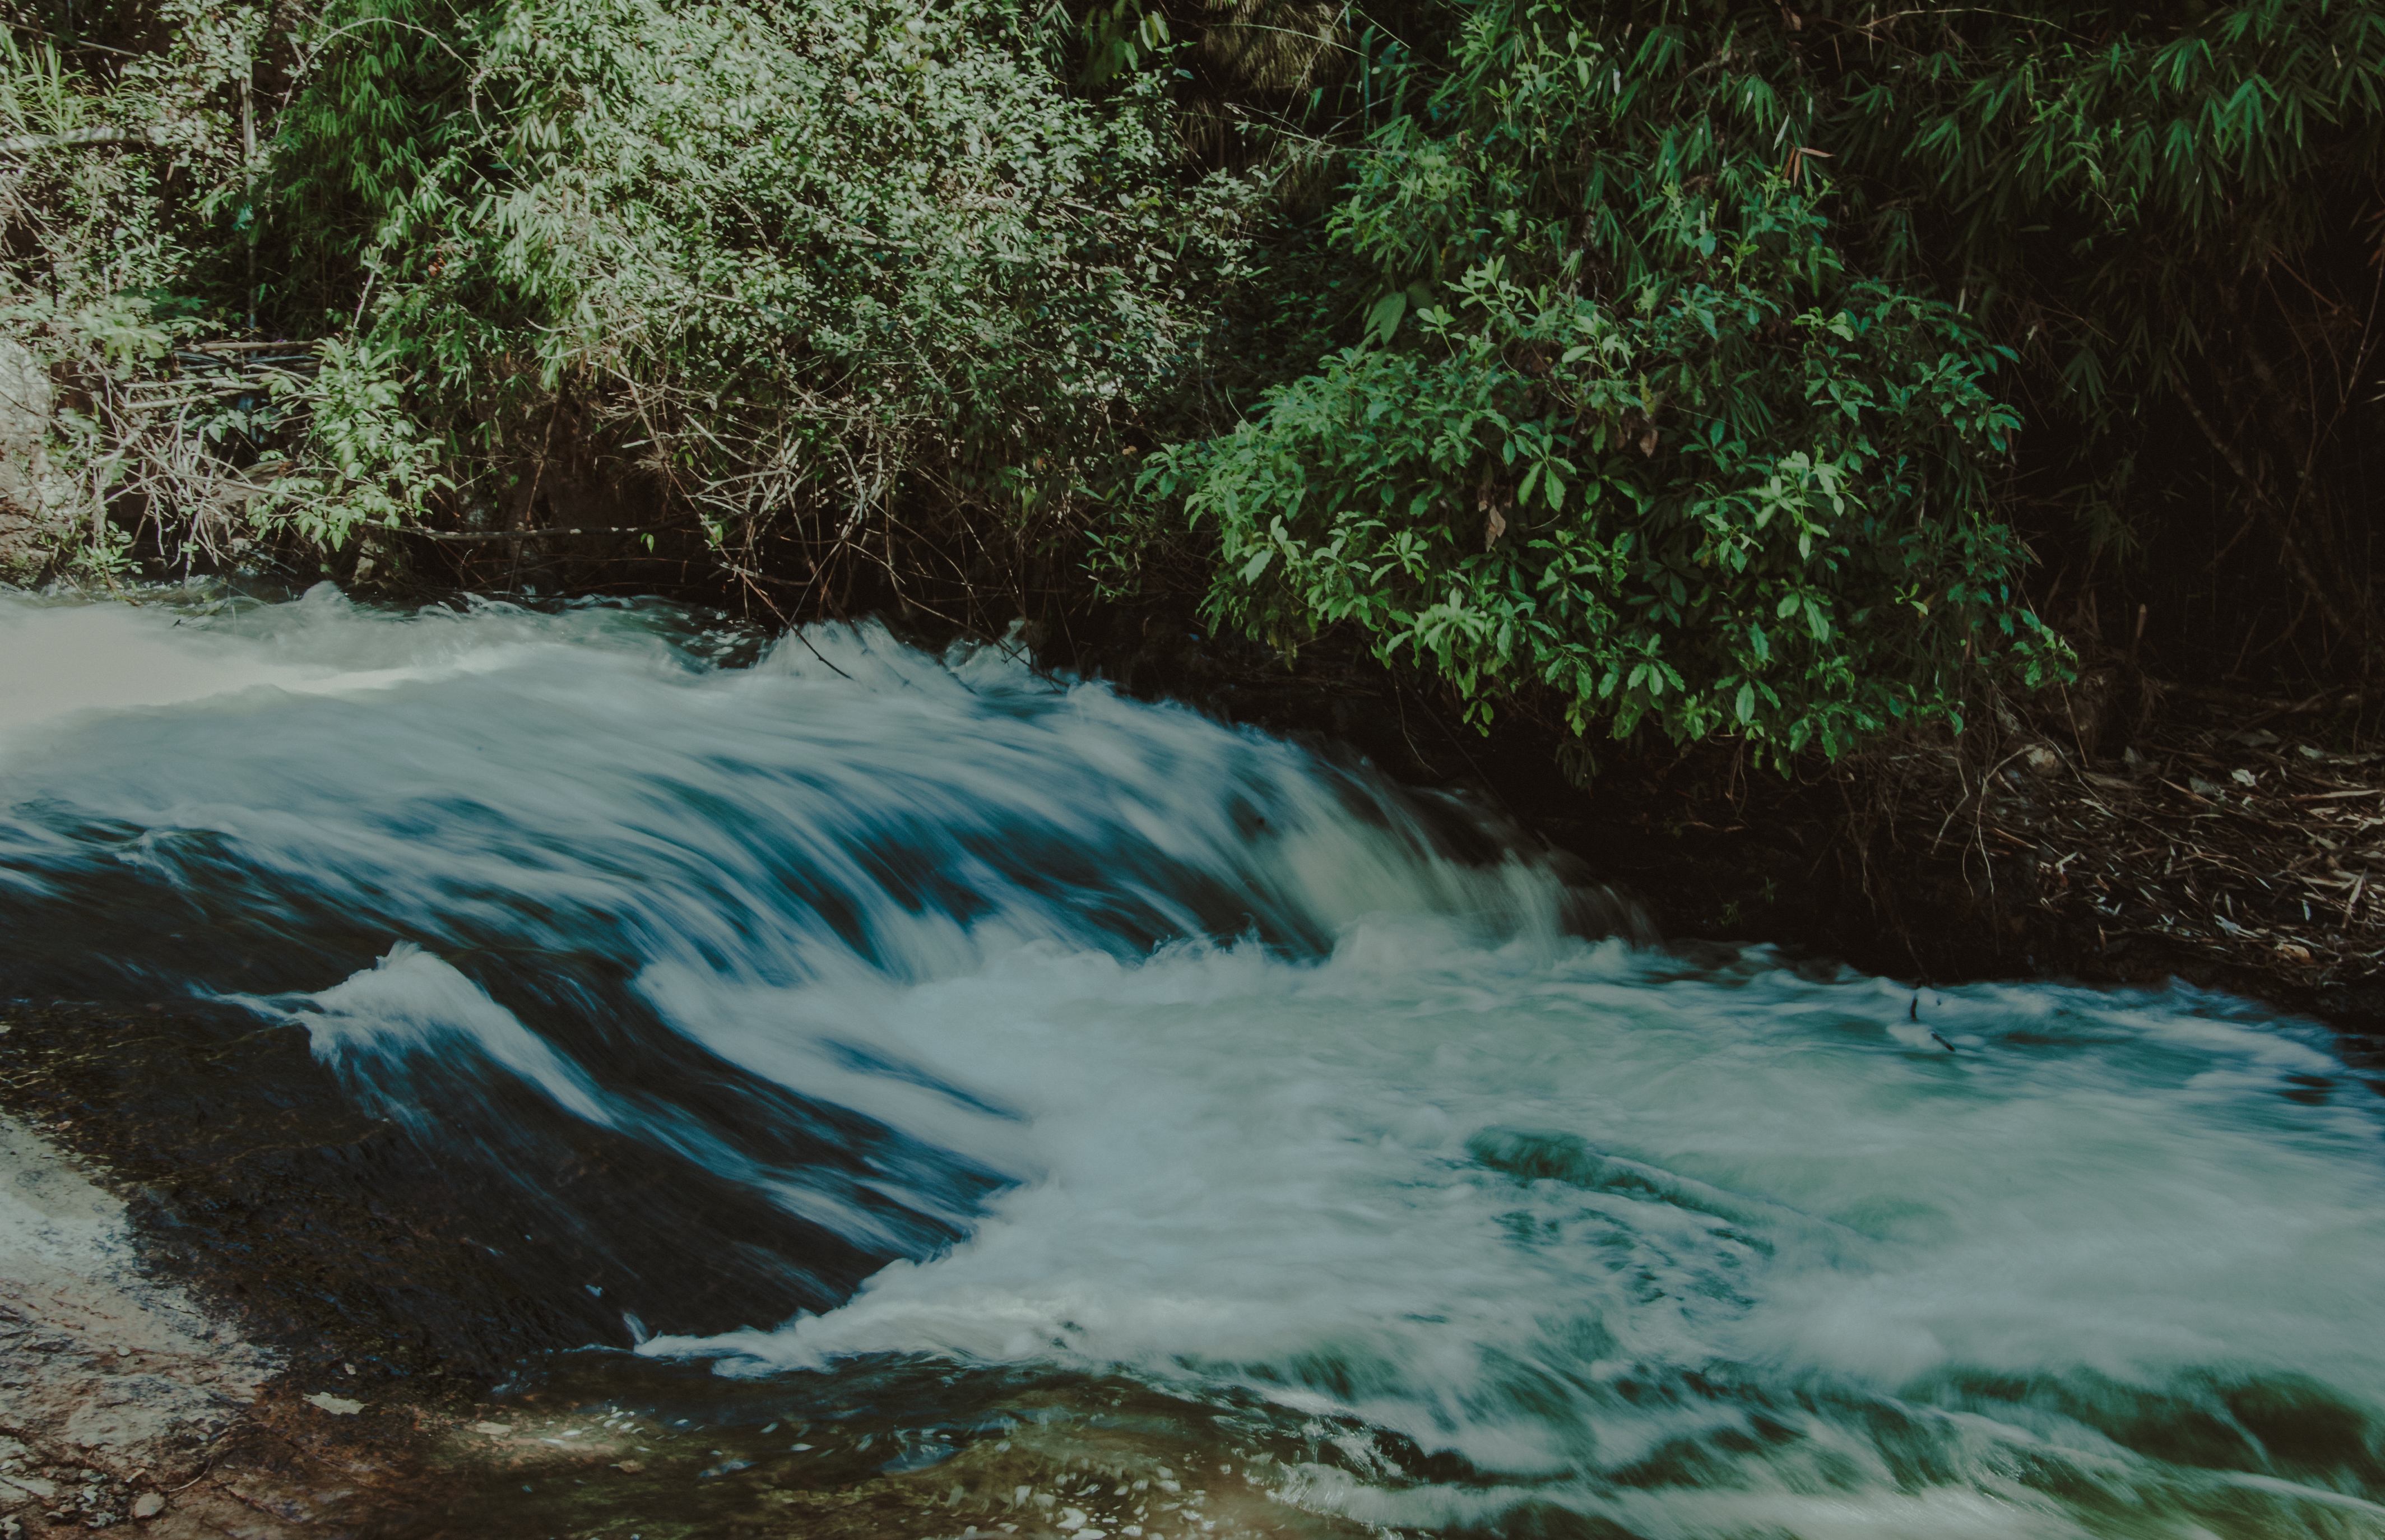
nature, plant, tree, leaf, landscape, green, sunlight, water, water resources, watercourse, body of water, waterfall, nature reserve, river, stream, water feature, rapid, creek, tributary, fluvial landforms of streams, arroyo, mineral spring